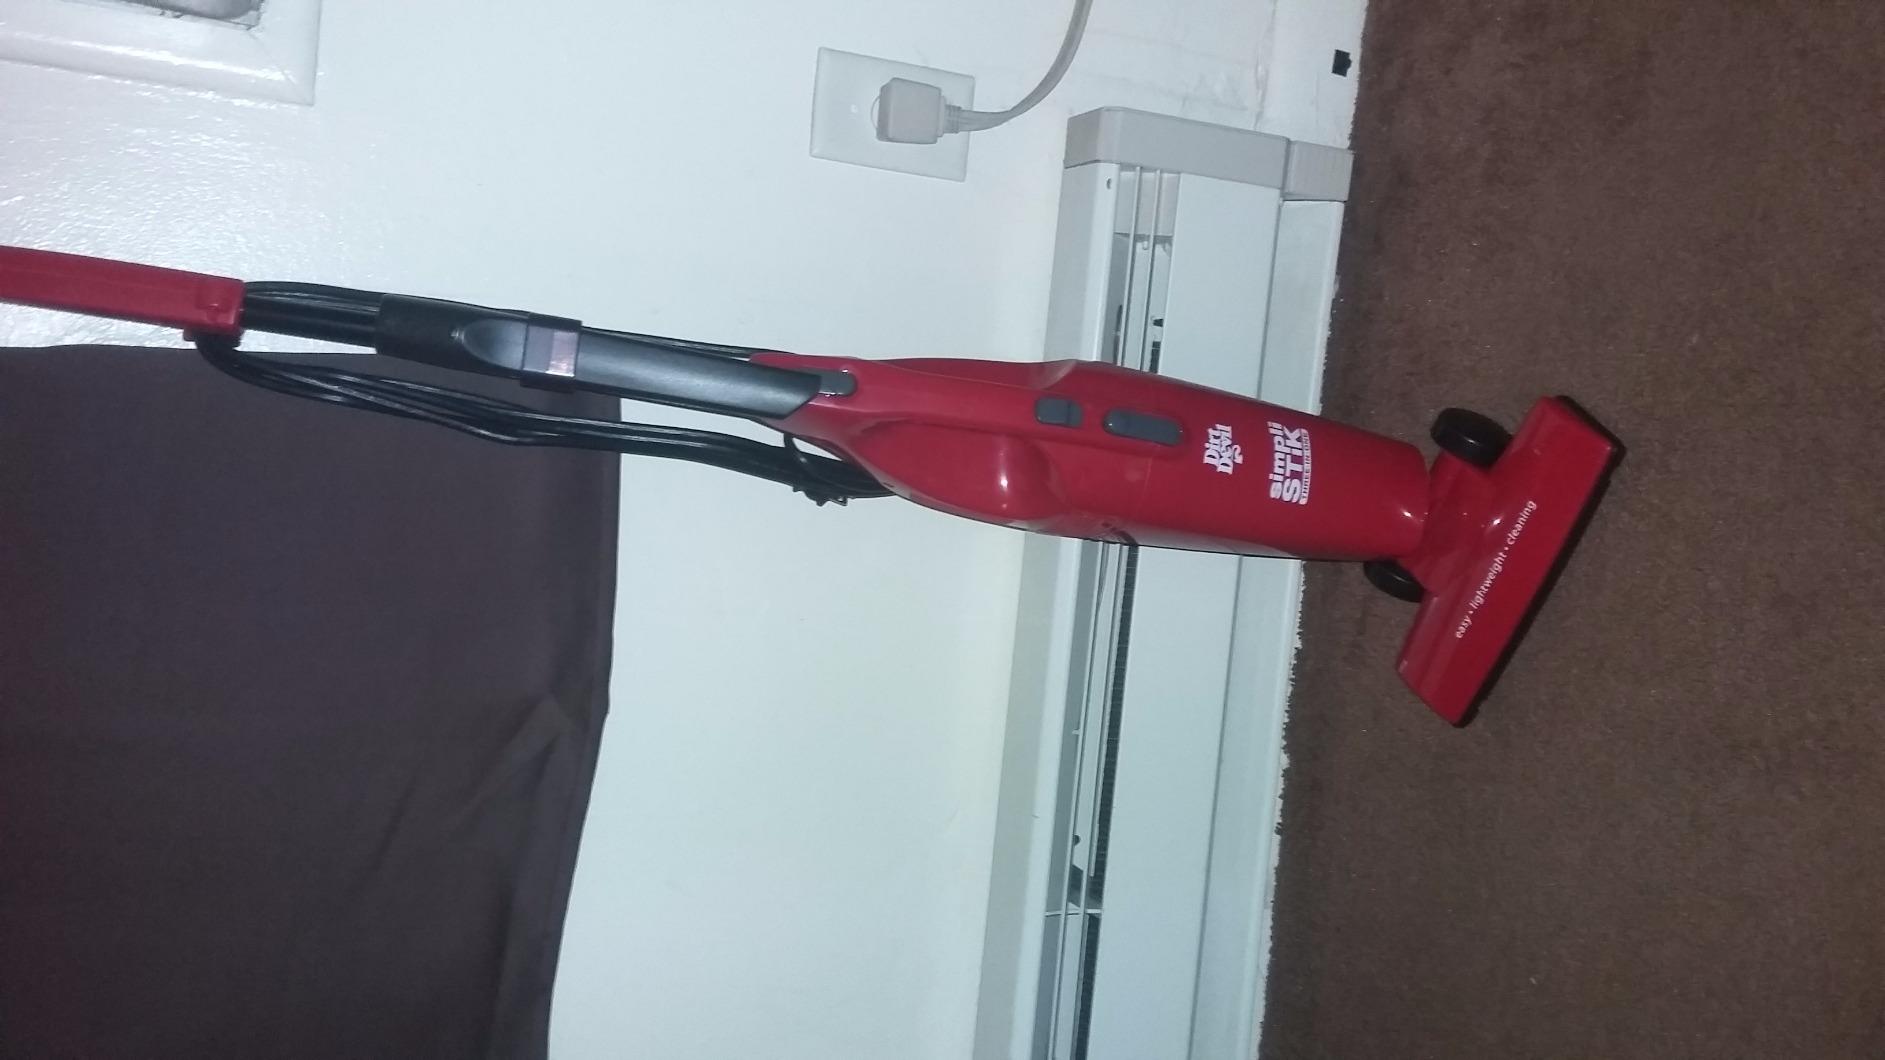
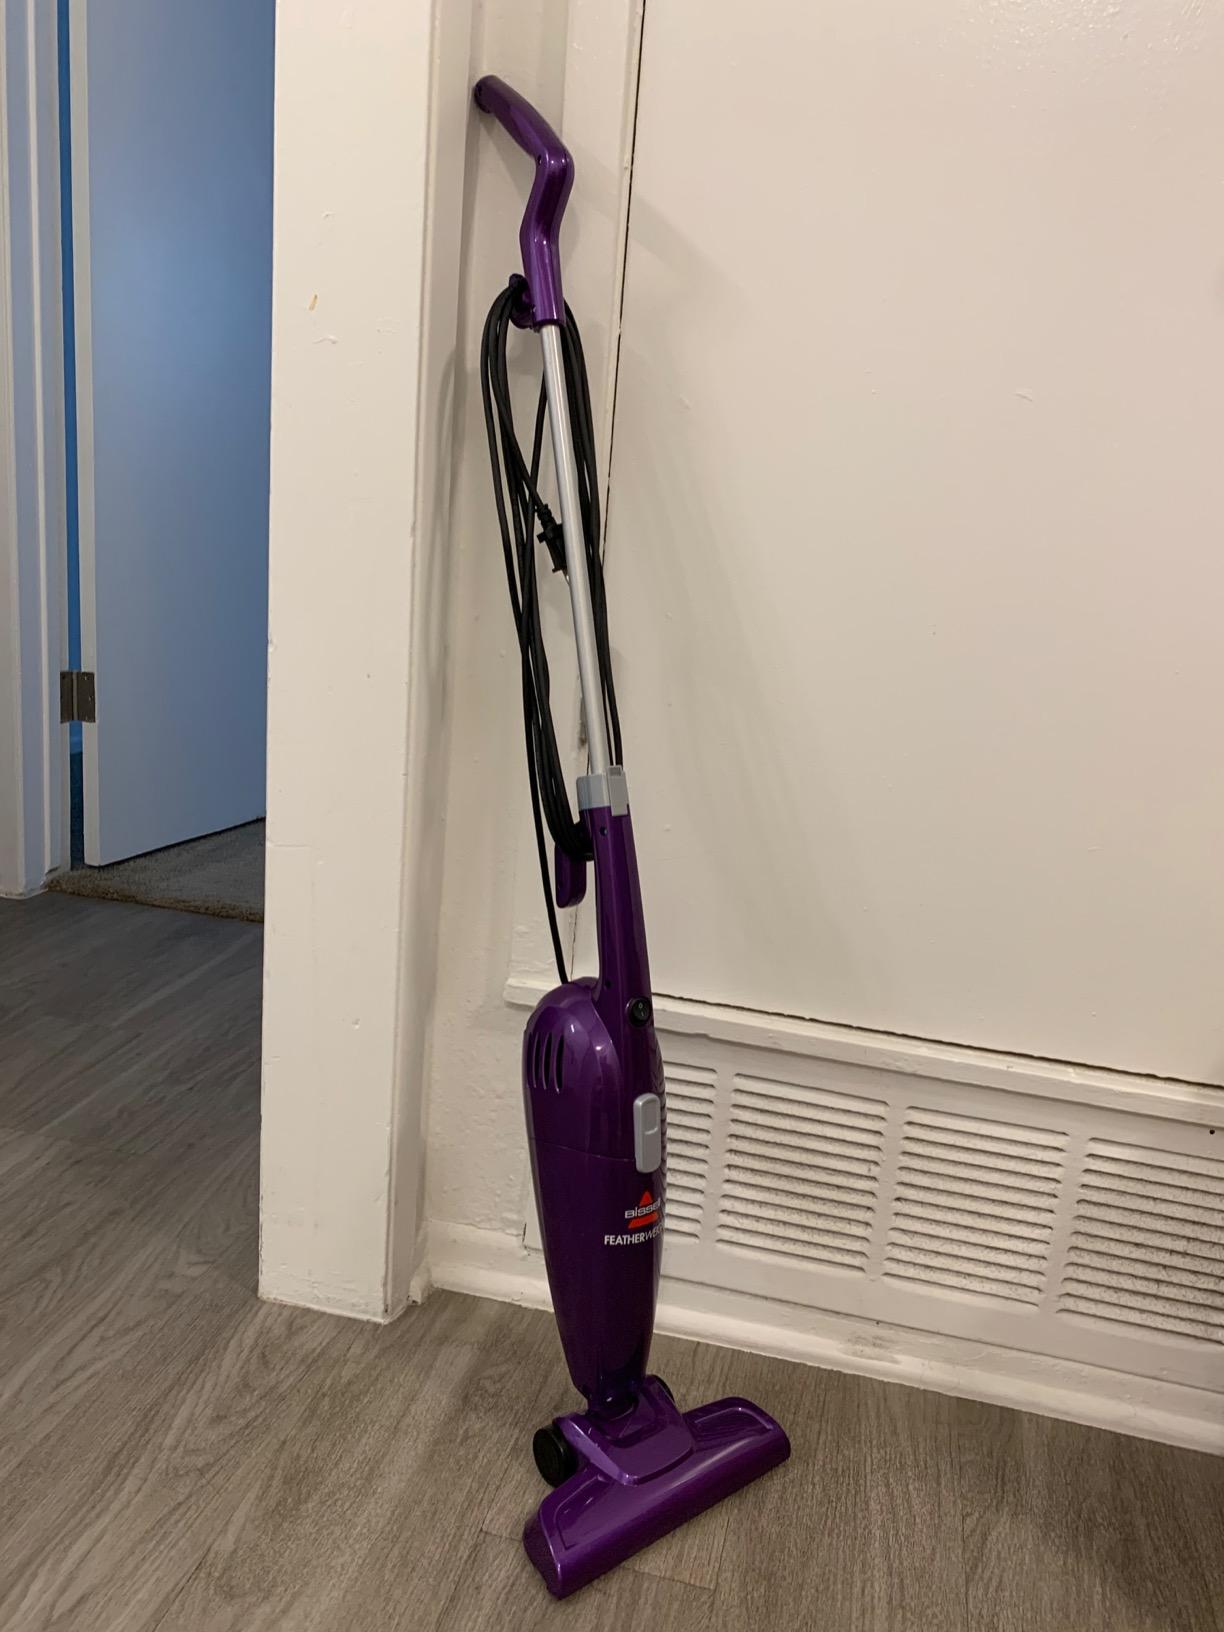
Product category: items_vacuum
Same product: no